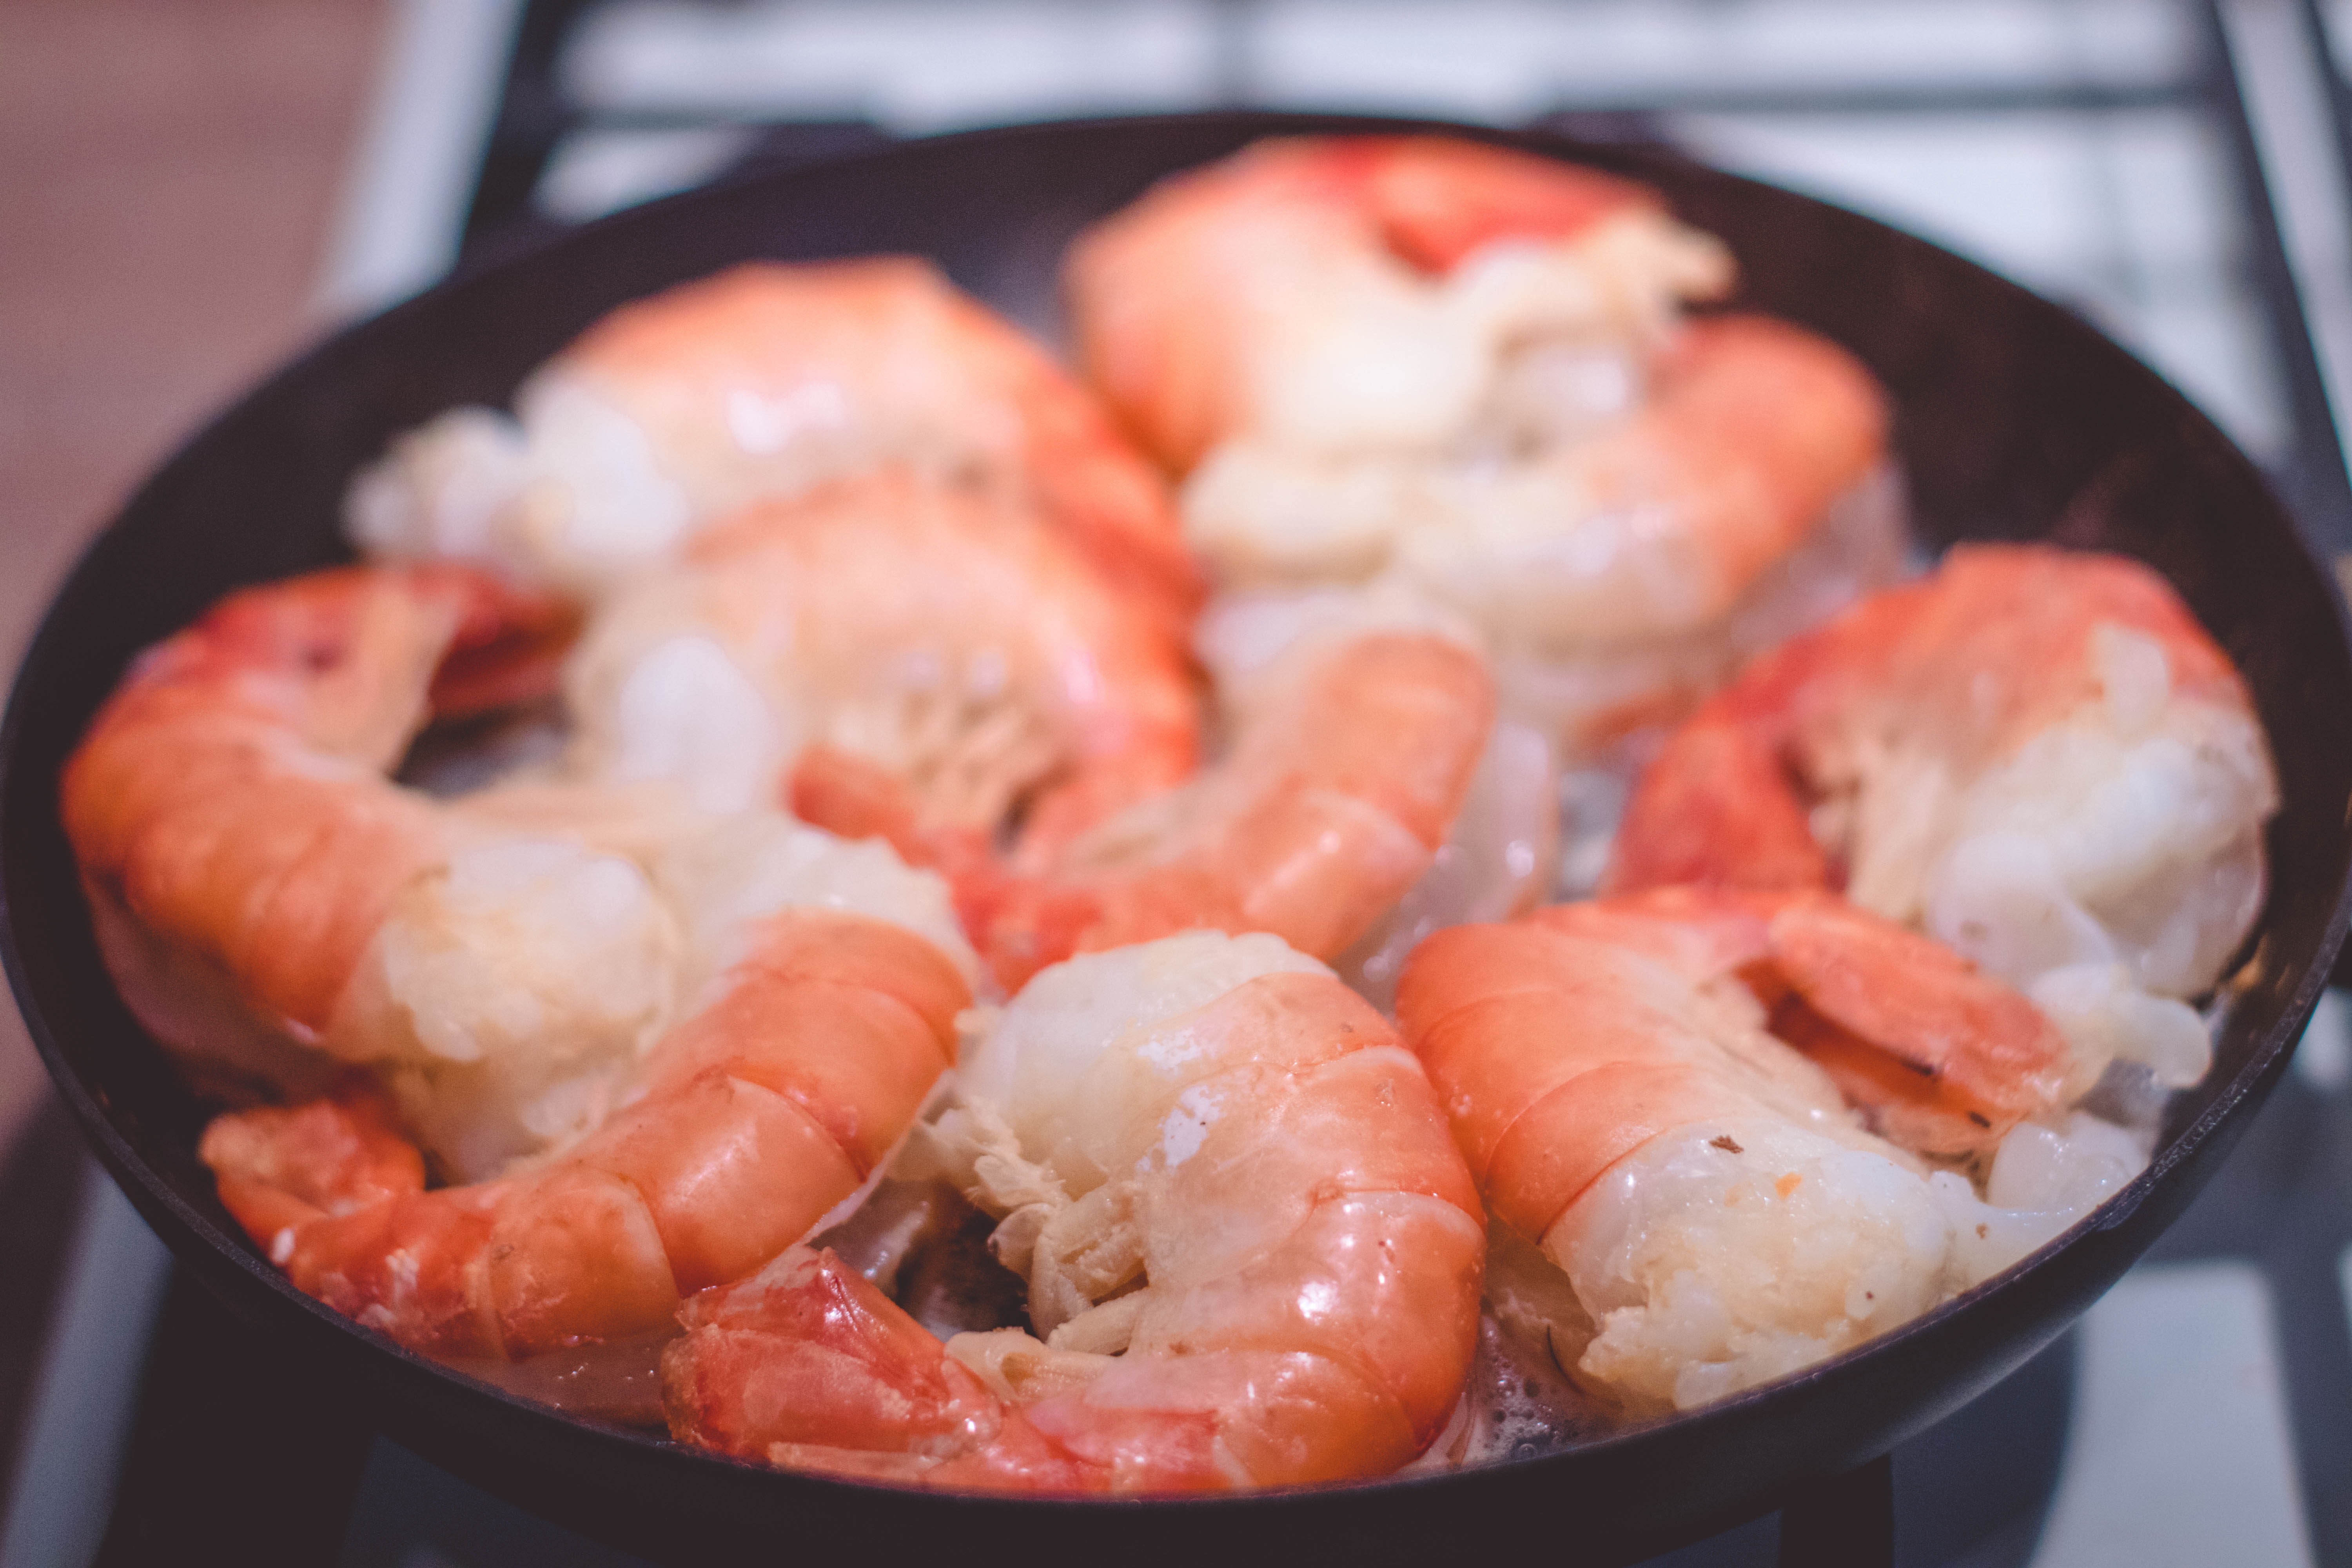
food, shrimp, dish, caridean shrimp, cuisine, ingredient, seafood, scampi, seafood boil, dendrobranchiata, crustacean, recipe, decapoda, produce